Victoria Pendergast

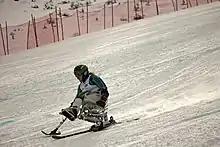
Victoria Pendergast competing in the Super G during the second day of the 2012 IPC Nor Am Cup at Copper Mountain

Pendergast is an LW12.1 classified skier, the classification for athletes "with good sitting balance... and double above knee limb loss." She was spotted on the slopes by officials from Disabled Winter Sports Australia during a family ski holiday. This led to her participation in Athlete Development Programs run by Disabled Winter Sports Australia. Born missing the lower part of her spine, she is suited to sit-skiing and embraced hurtling down a mountain at in a custom built sled. She made her international debut at the New Zealand Winter Games in 2010.